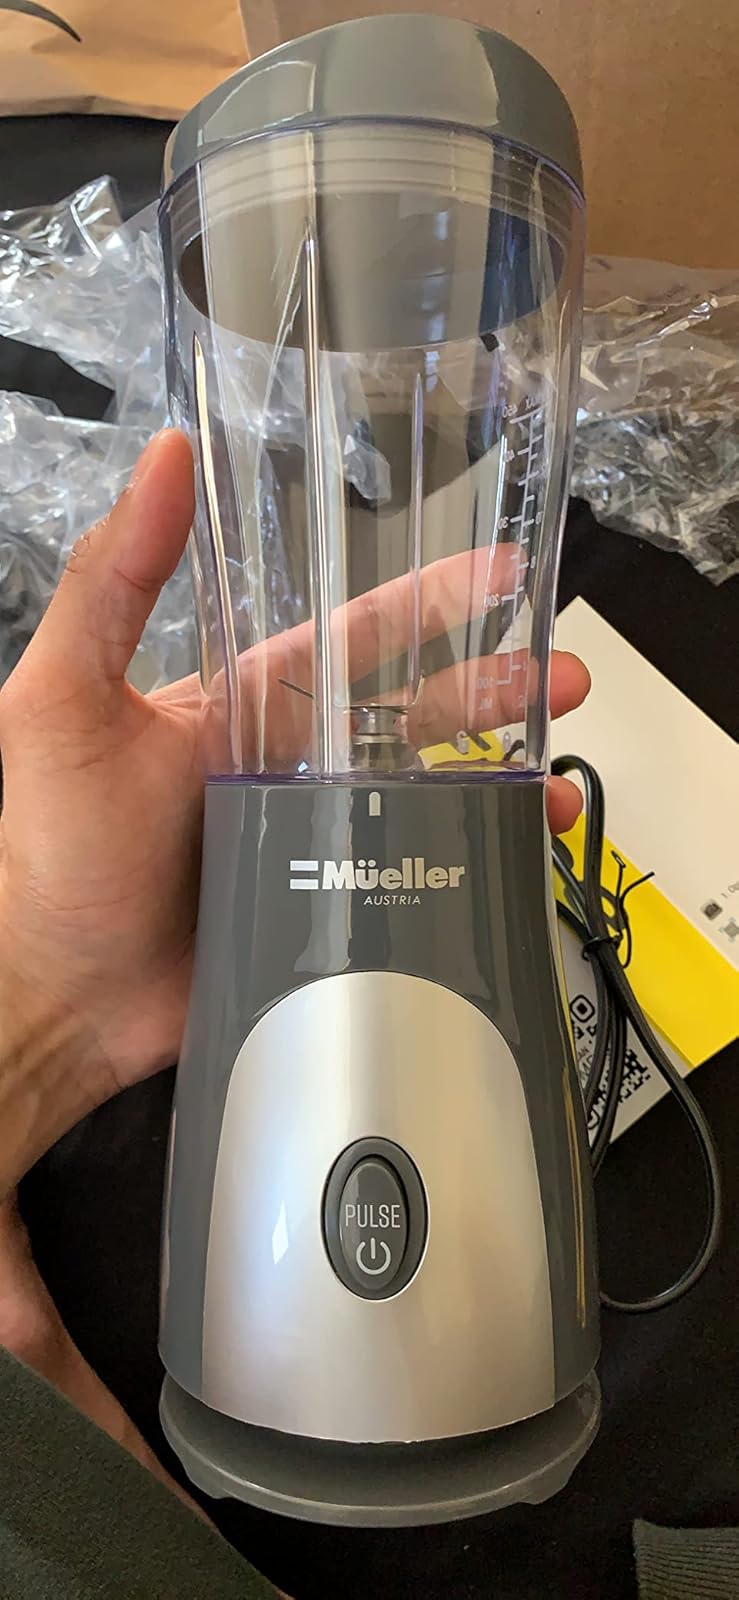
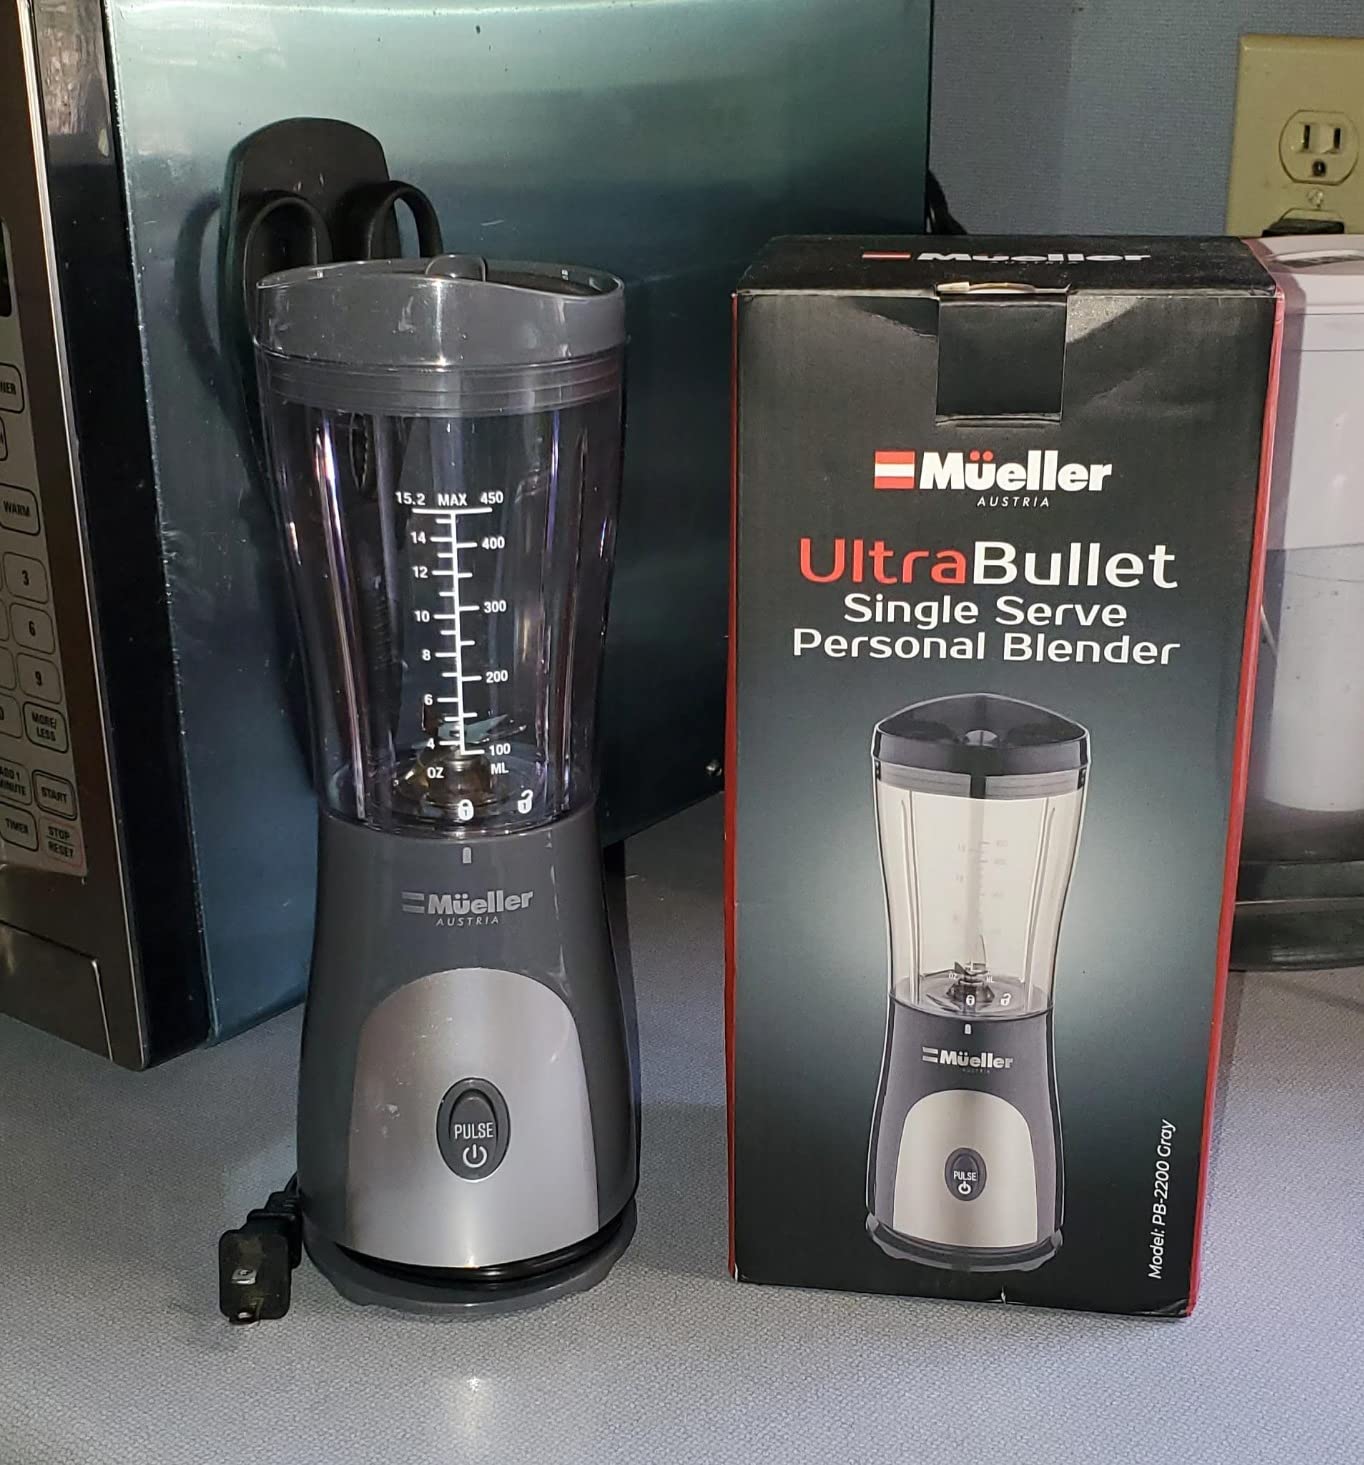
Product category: items_blender
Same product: yes